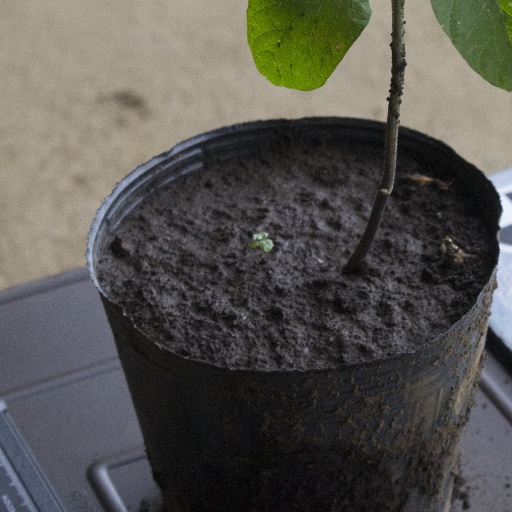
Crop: soybean